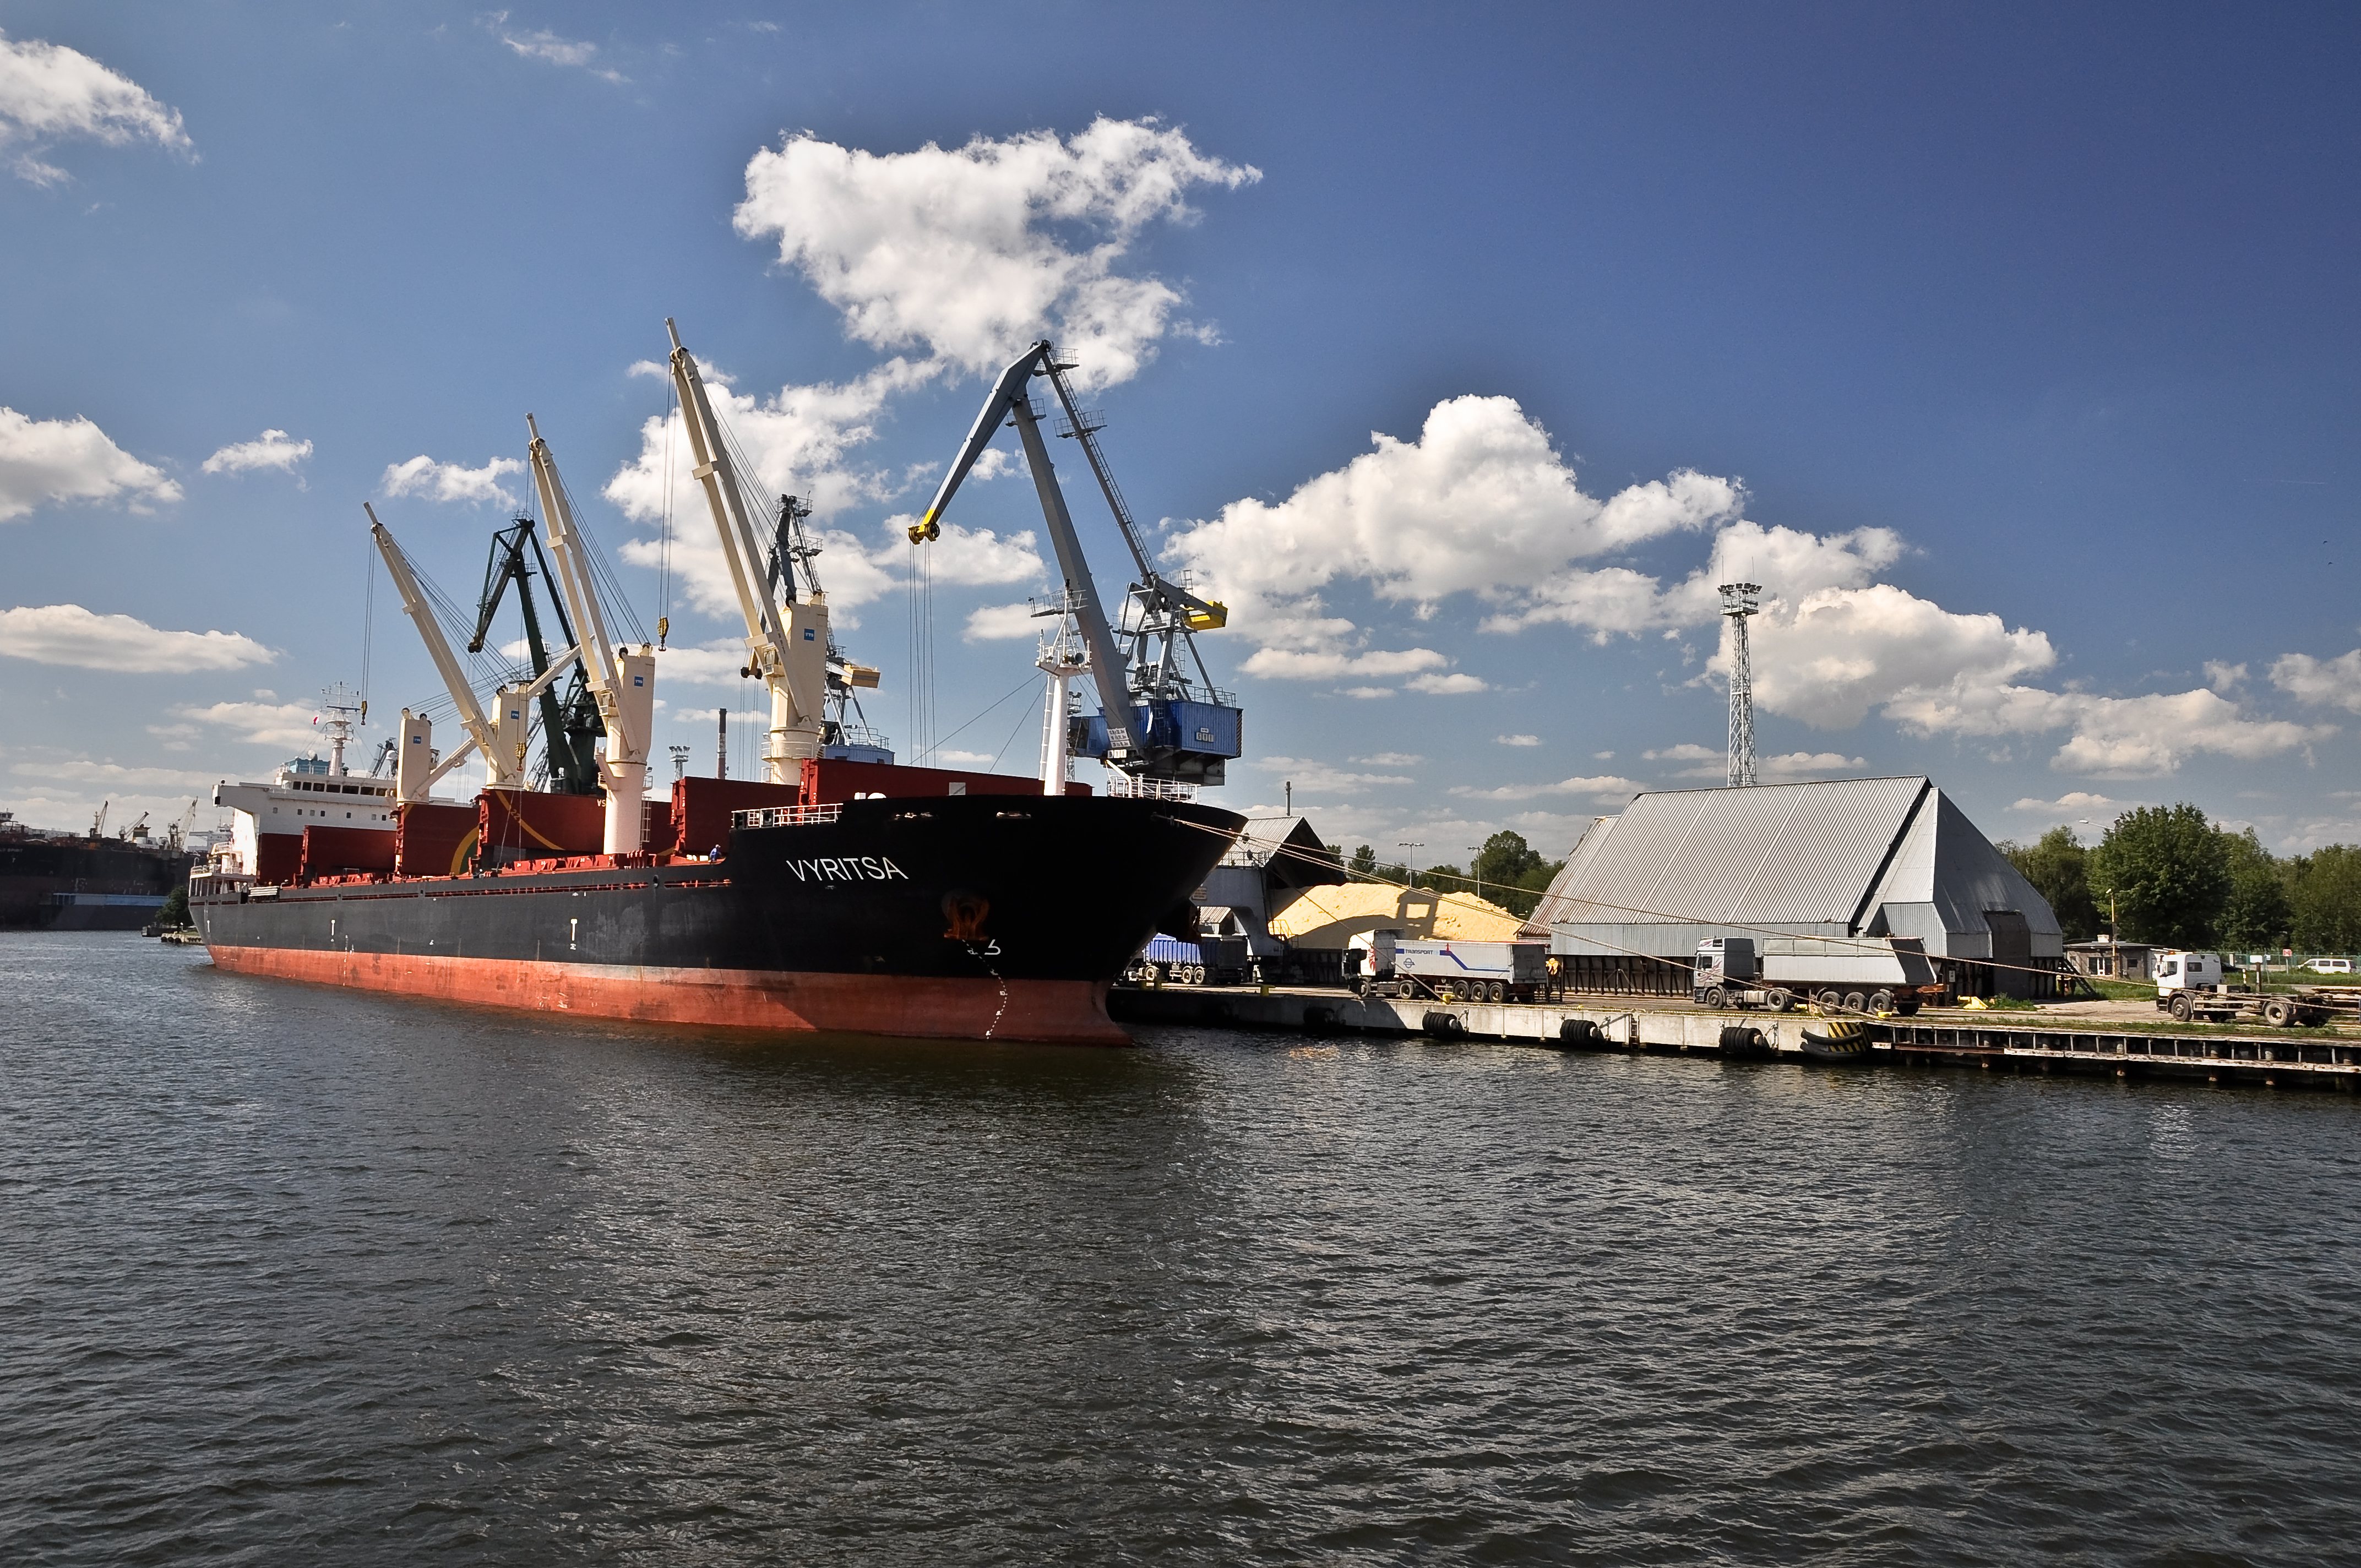
sea, dock, boat, pier, ship, transportation, transport, europe, vehicle, harbor, harbour, industry, port, freight, cargo ship, waterway, container, ships, cargo, shipyard, poland, marine, crane, channel, baltic, vessels, tugboat, watercraft, polska, polish, container ship, gdansk, freight transport, vyritsa, bulk carrier, offshore drilling, crane vessel floating